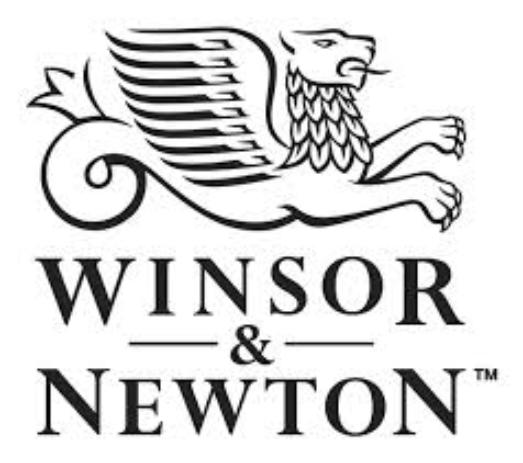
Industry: Leisure